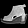
Label: Sandal